Camron-Stanford House

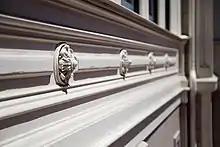
Architectural detail on the Camron-Stanford House.

Her husband, William Camron, was a deputy sheriff and was active in the Republican Party. He was appointed to a vacant seat on the Oakland City Council, and later became a member of the California State Assembly.